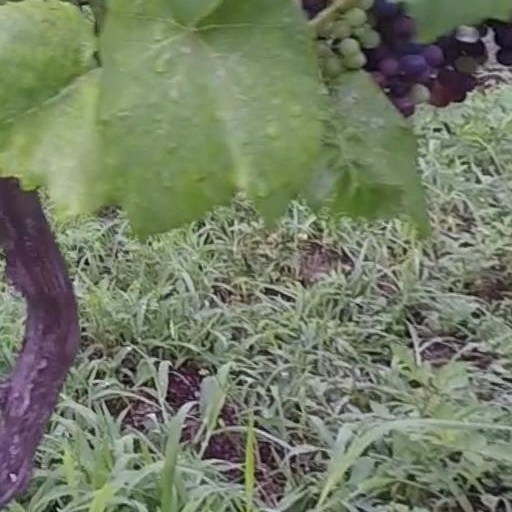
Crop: grape